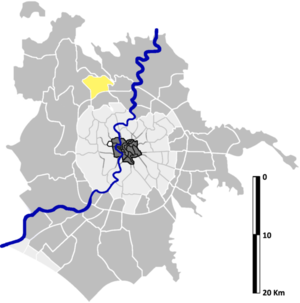
La Giustiniana est une zona di Roma située au nord de Rome dans l'Agro Romano en Italie. Elle est désignée dans la nomenclature administrative par Z.LIV et fait partie du Municipio XX. Sa population est de 10 639 habitants répartis sur une superficie de 12,80 km².